Aharen-san Is Indecipherable

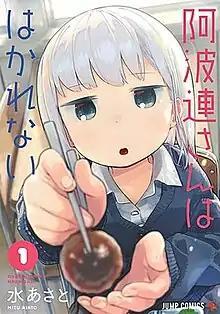
Cover of the first "tankōbon" volume, featuring Reina Aharen

is a Japanese manga series written and illustrated by Asato Mizu. It was serialized in Shueisha's "Shōnen Jump+" service from January 2017 to April 2023 and was compiled into seventeen "tankōbon" volumes. An anime television series adaptation by Felix Film aired from April to June 2022 on the Animeism programming block. A second season aired from April to June 2025.